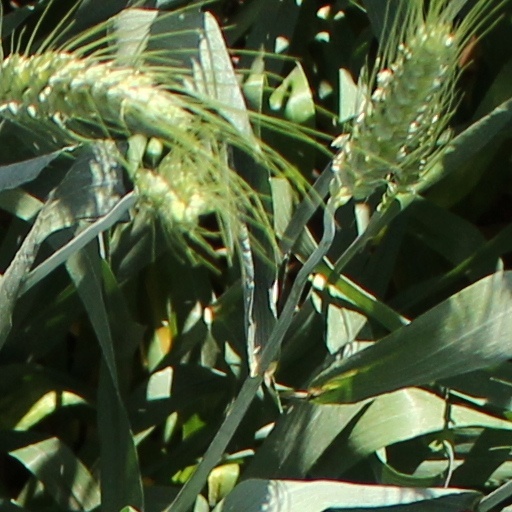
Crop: wheat